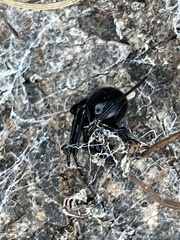
Species: Lactrodectus_hesperus